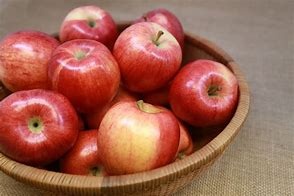
Label: apple